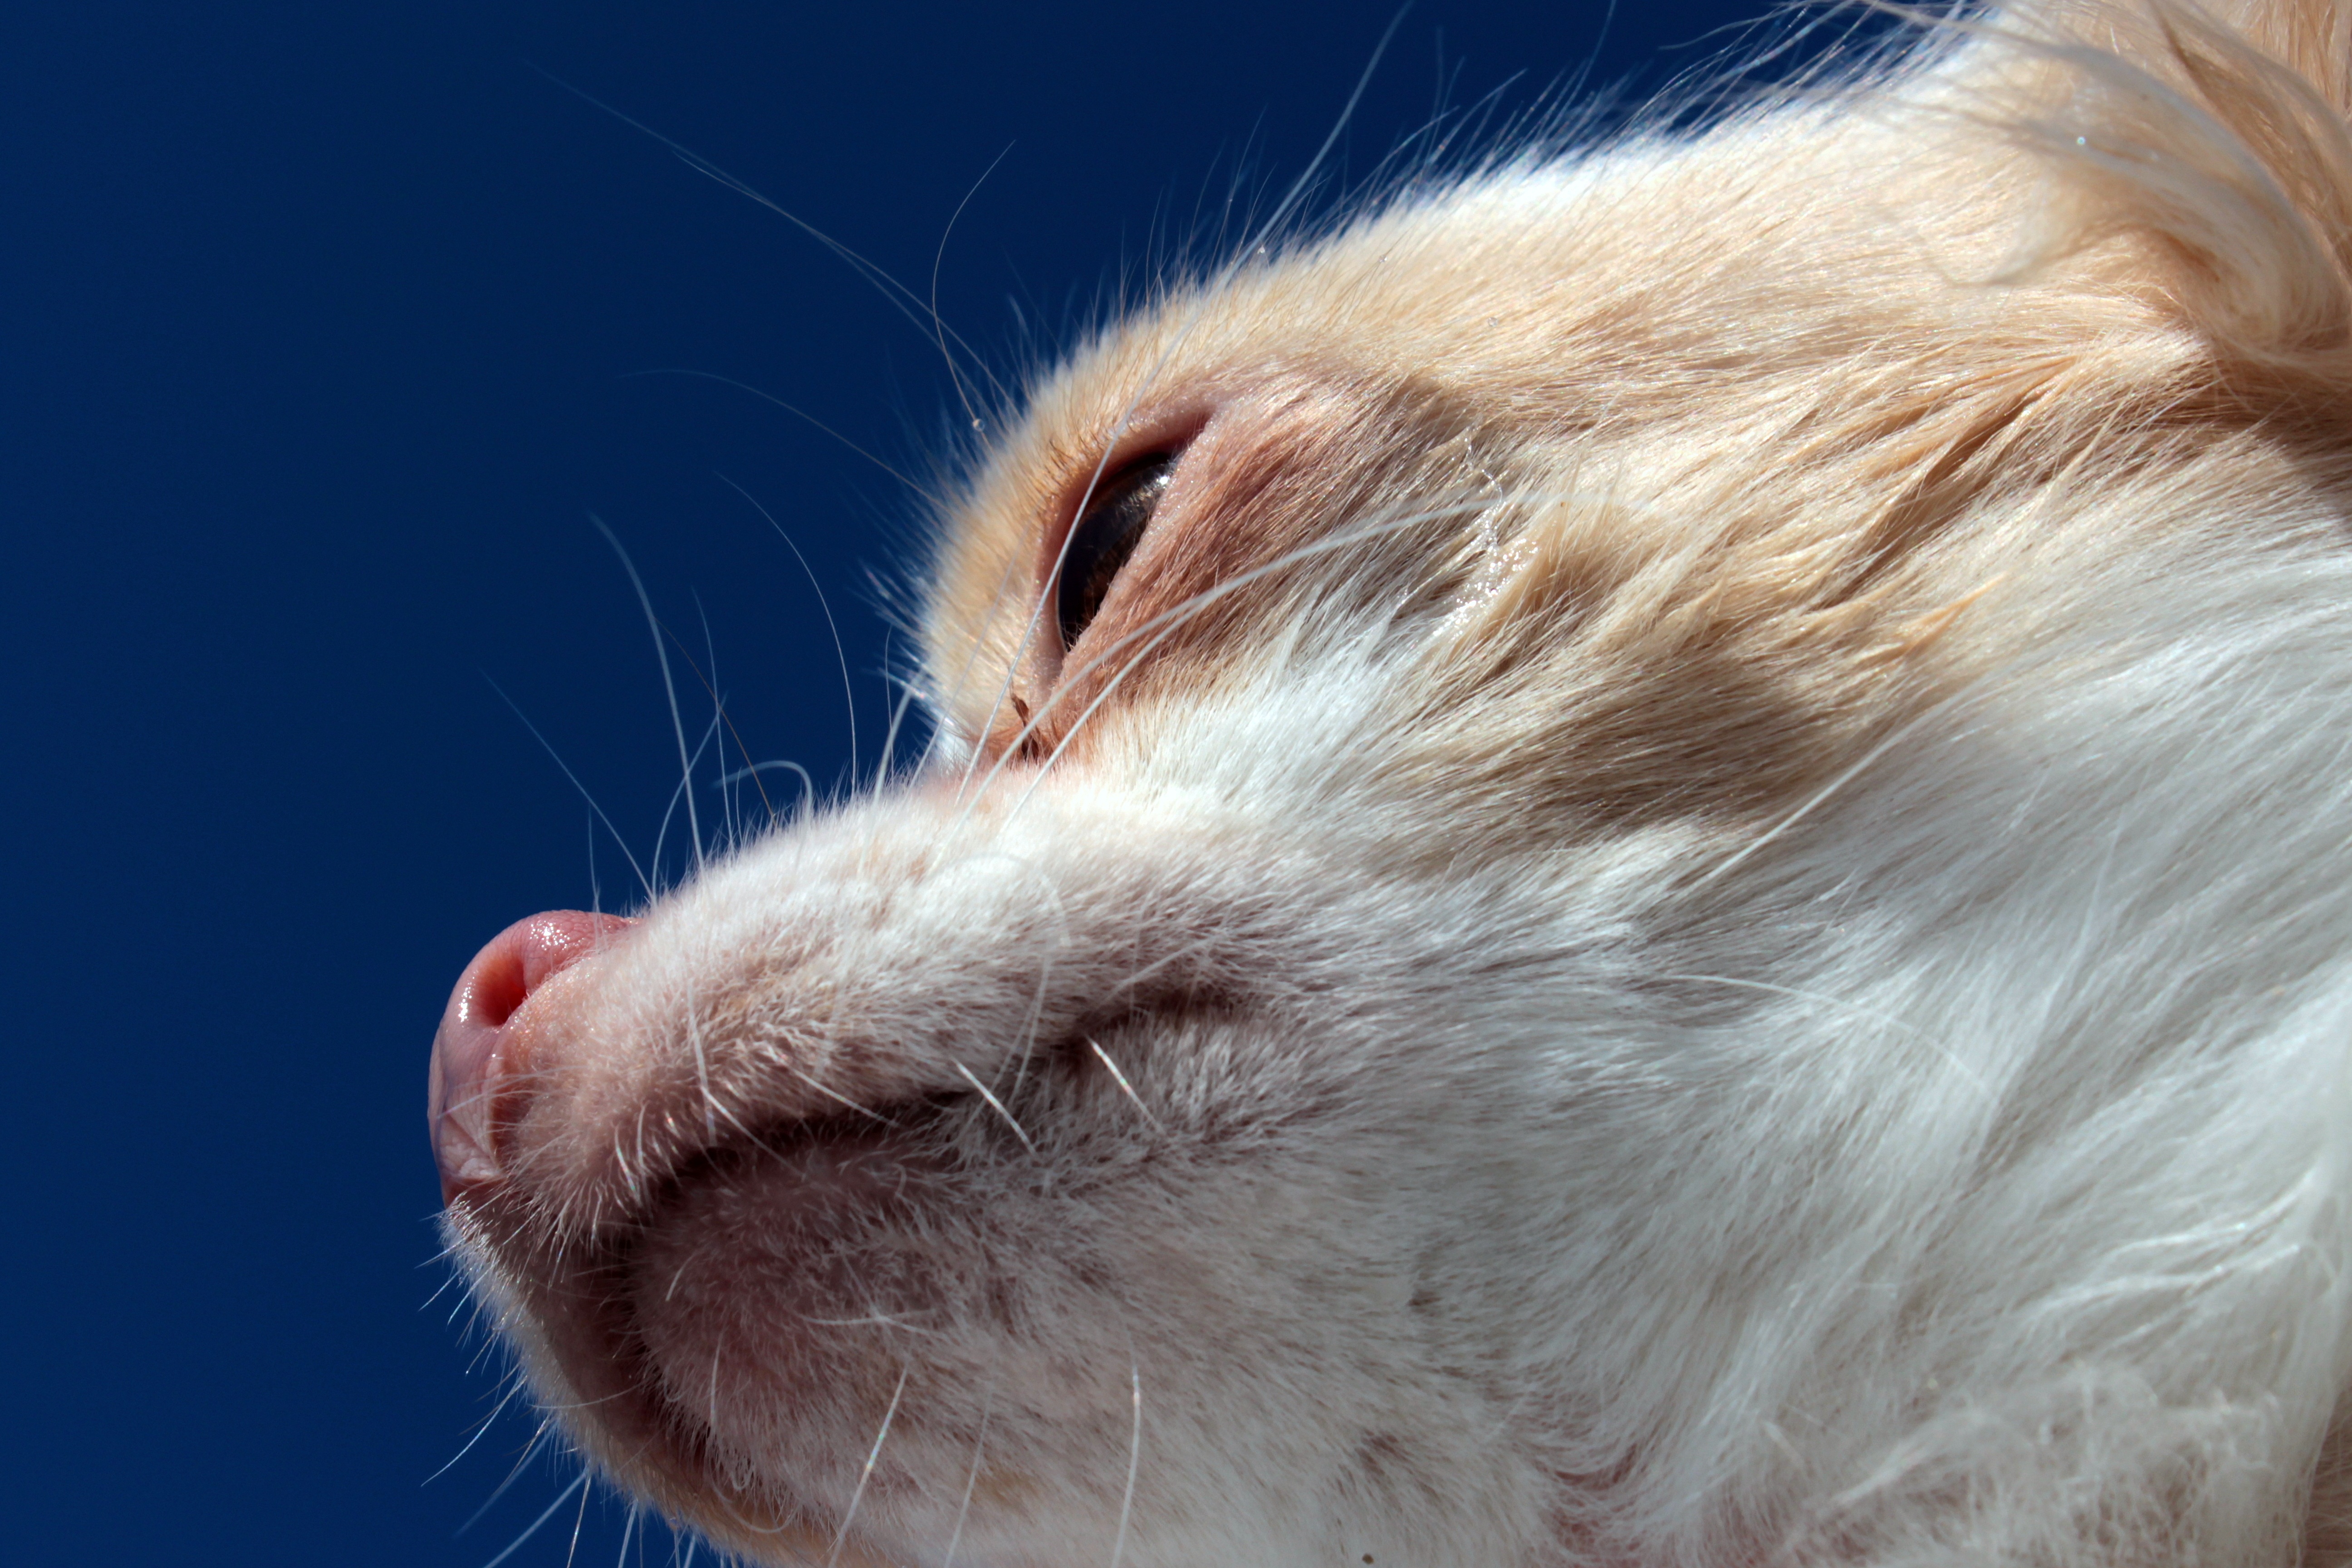
view, dog, cute, kitten, cat, small, mammal, ear, close, yawn, close up, nose, eyes, whiskers, snout, eye, hairy, skin, vertebrate, chihuahua, organ, small dog, side profile, tasthaare, white brown